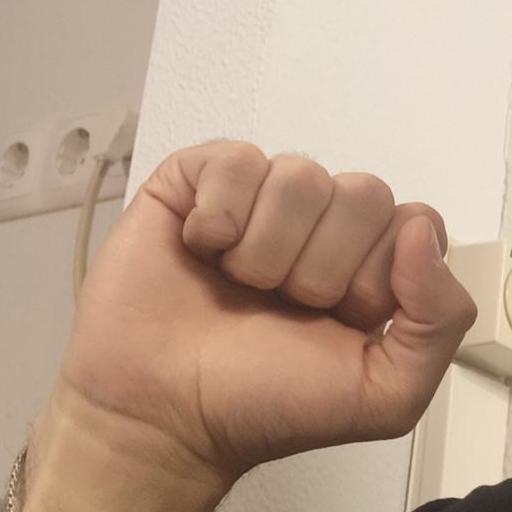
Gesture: fist